European Union response to the COVID-19 pandemic

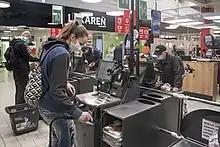
Slovakia was among the first countries in the world to make the wearing of masks mandatory in public.

By 29 May, the EU had 1,105,287 reported cases and 125,431 deaths, which constituted 1105287/1899216*100 round 0% of the cases and 125431/171414*100 round 0% of the deaths in Europe according to the ECDC weekly report.